Roman glass

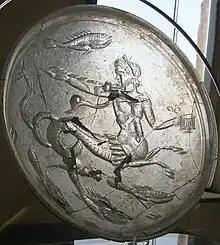
Engraved glass bowl from Colonia Agrippina, 3rd century AD

The Roman writers Statius and Martial both indicate that recycling broken glass was an important part of the glass industry, and this seems to be supported by the fact that only rarely are glass fragments of any size recovered from domestic sites of this period. In the western empire there is evidence that recycling of broken glass was frequent and extensive, and that quantities of broken glassware were concentrated at local sites prior to melting back into raw glass. In the eastern empire, there is evidence of recycled Roman glass being used to glaze Parthian pottery. Compositionally, repeated recycling is visible via elevated levels of those metals used as colourants.